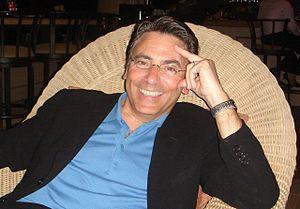
Joe Cipriano est un acteur américain né le 8 septembre 1954 à Waterbury, Connecticut.